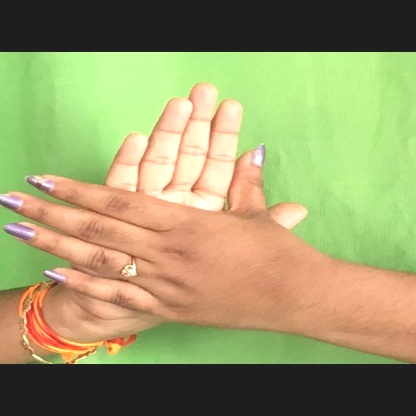
Mudra: Chakra